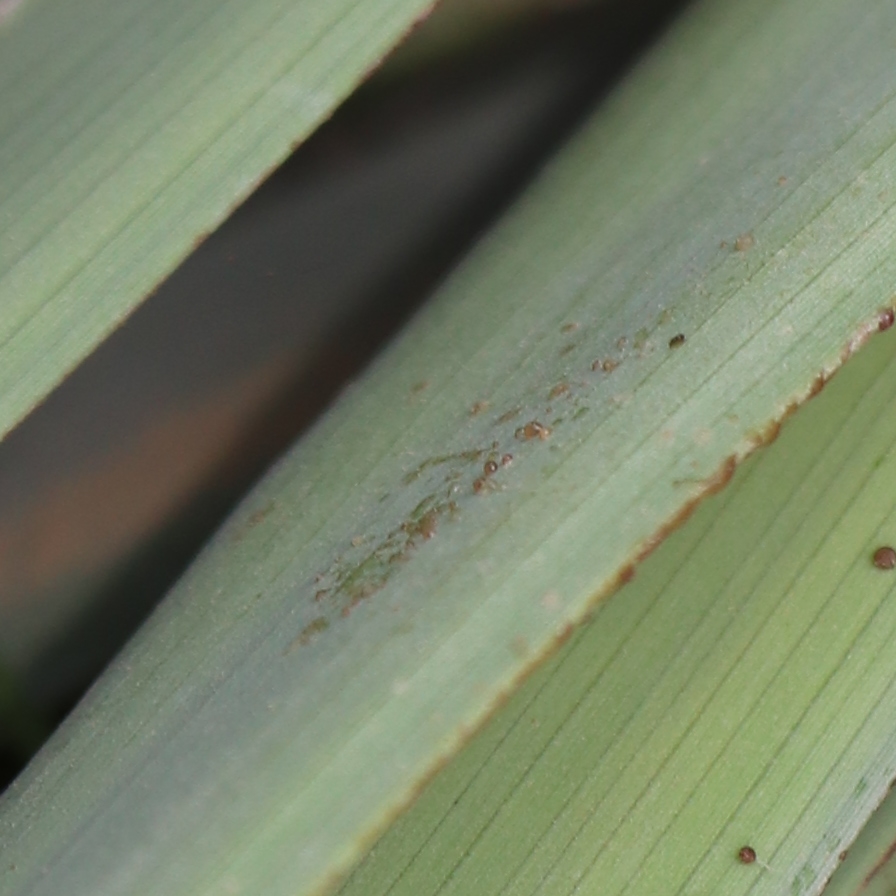
Label: Honey